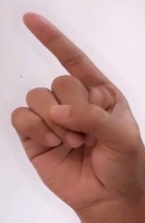
ASL sign: Z